Fanny Navarro

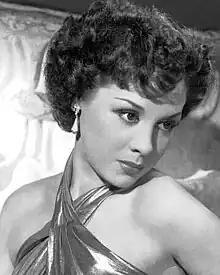
Navarro in 1941

Fanny Navarro (1 June 1920 - 18 March 1971) was an Argentine actress. She starred in films such as "Melodías porteñas" (1937), "Doce mujeres" (1939), "Ambición" (1939), "El hijo del barrio" (1940), "Hogar, dulce hogar" (1941), "Dos ángeles y un pecador" (1945), "Marihuana" (1950), "Deshonra" (1952), "Marta Ferrari" (1956) and "La Calesita" (1969). Navarro was the girlfriend of Eva Perón's brother, and she was selected by Perón to head the Peronist foundation for actresses. Navarro once lost the only copy of a script written for Leopoldo Marechal's play "Antigona Verez"; Marechal was ordered to rewrite the entire thing.